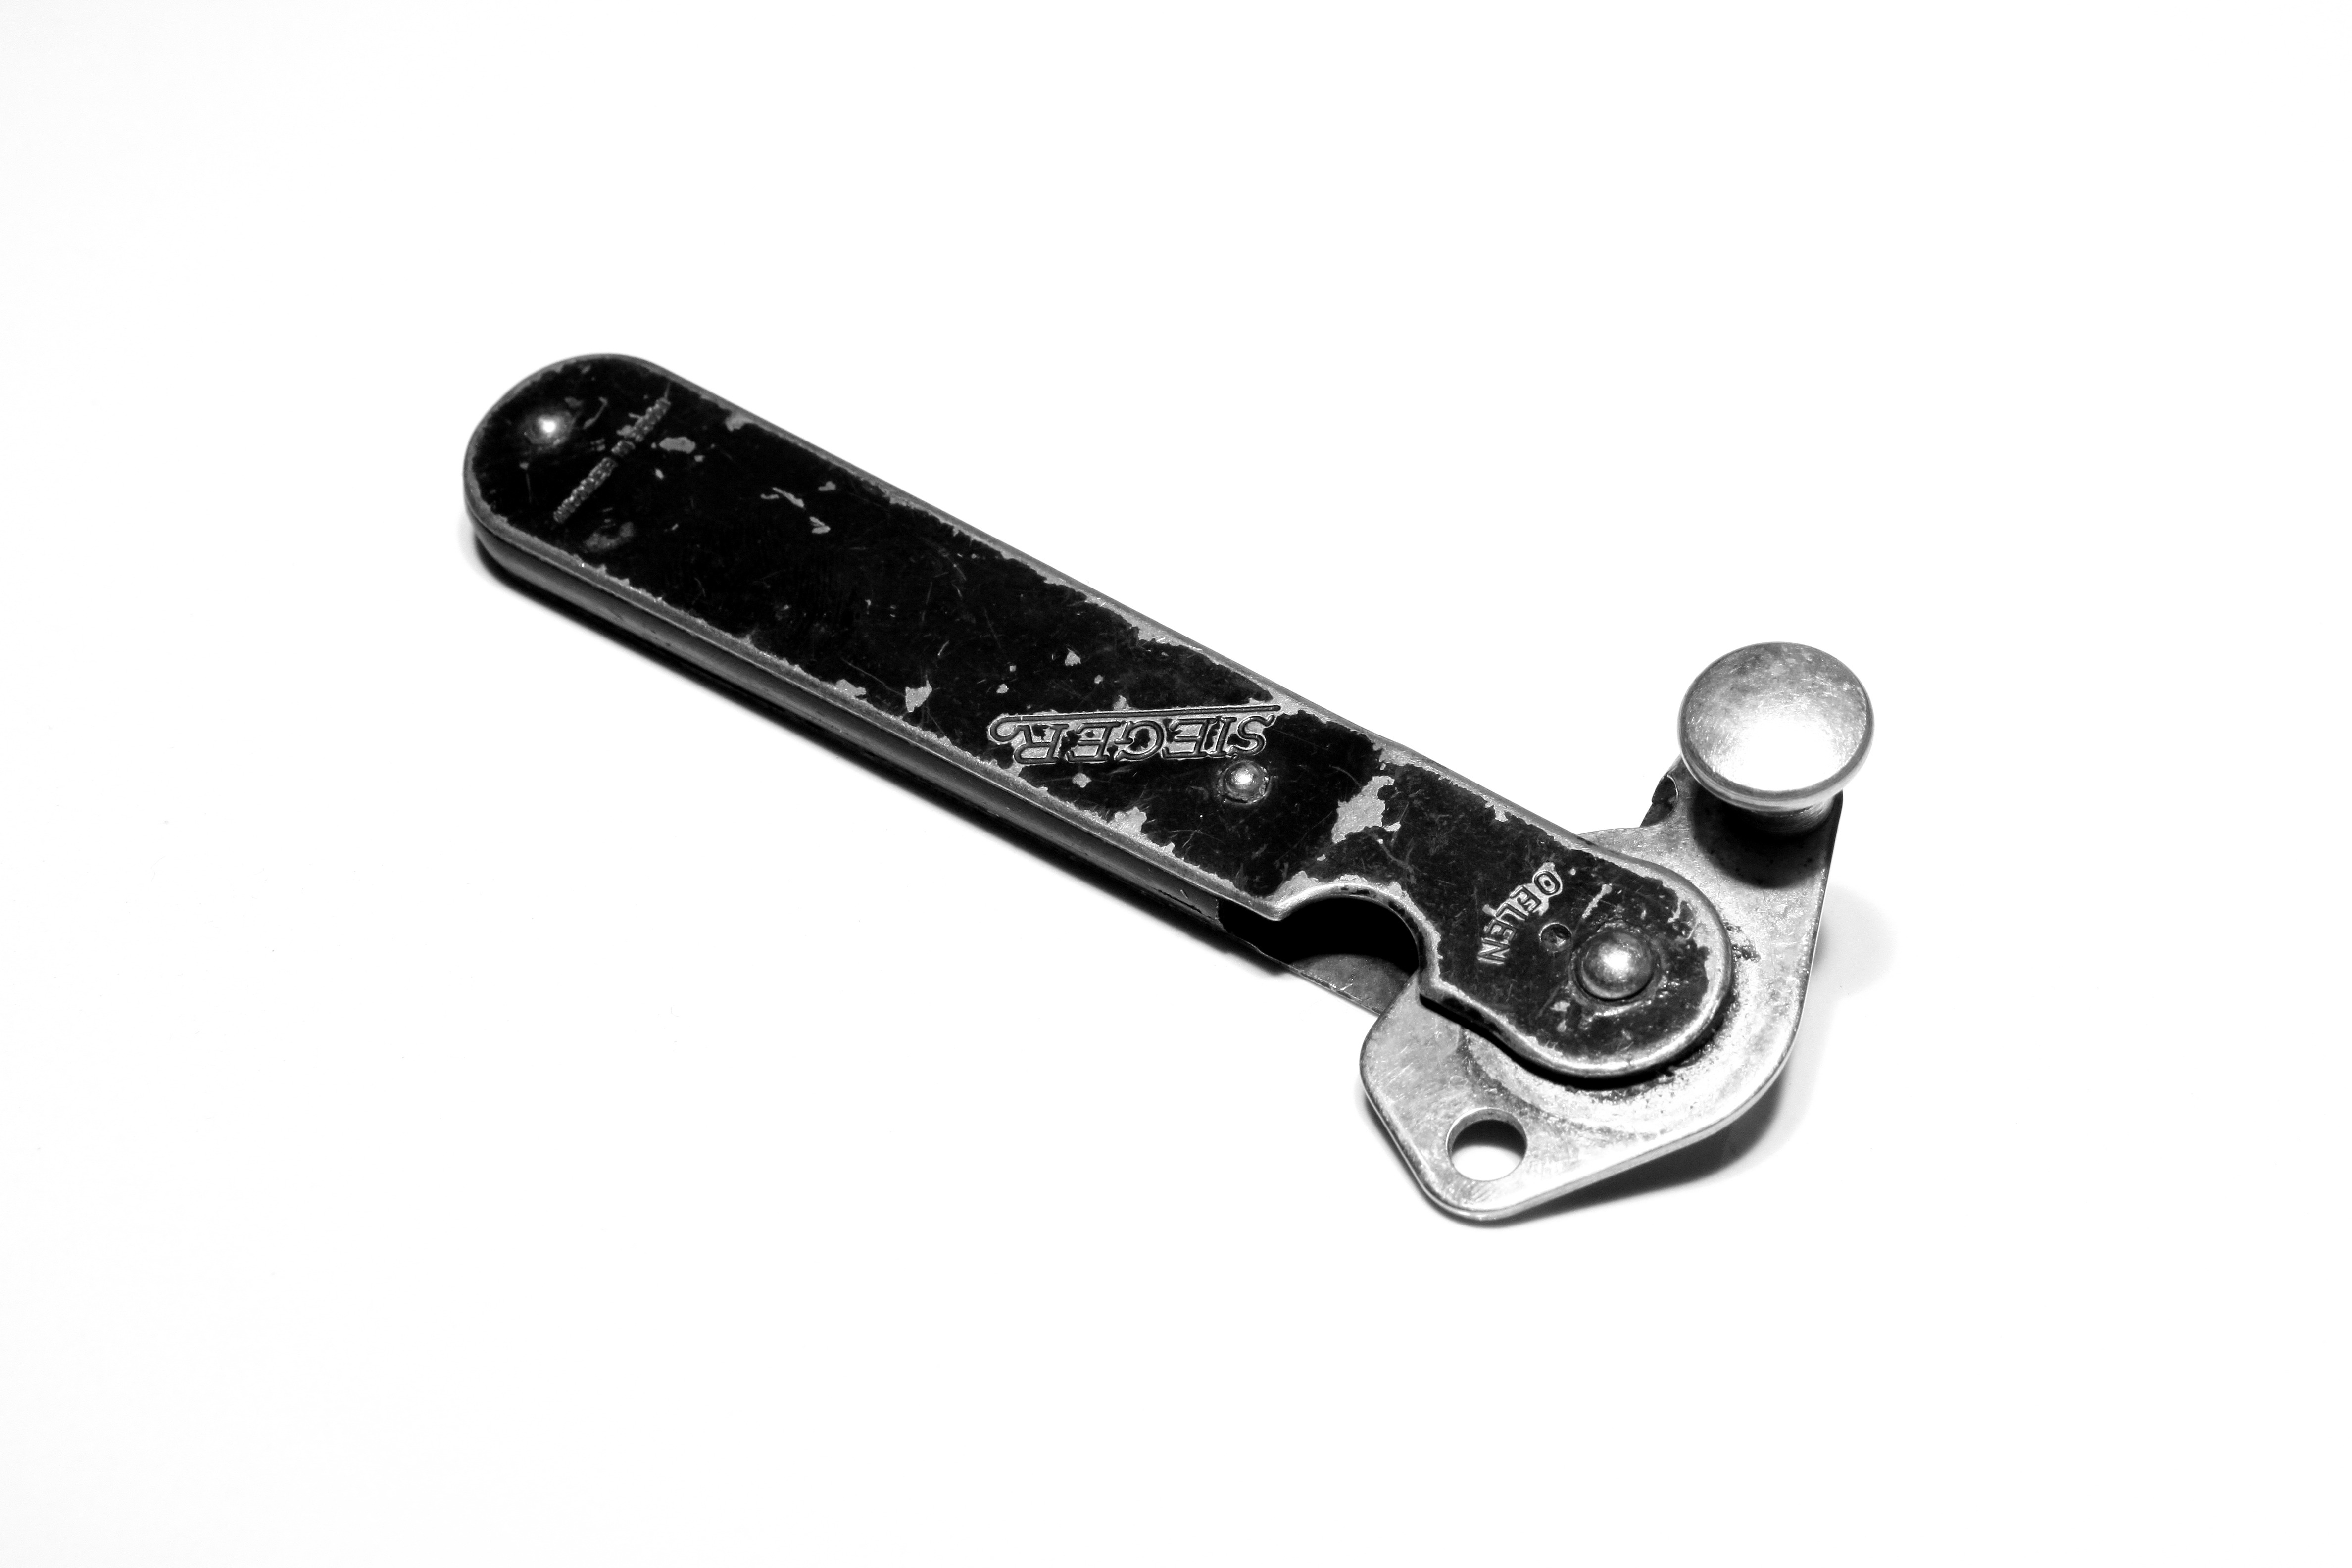
vintage, antique, chain, old, metal, objects, can, germany, ww2, opener, tin